Heinkel He 178

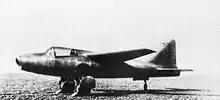
The He 178 V2 (note the squared-off wingtips). This particular aircraft flew only as an unpowered glider

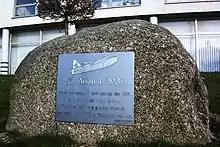
Memorial plaque honoring the world's first jet flight from Heinkel's "Marienehe" factory airfield, in today's Rostock-Schmarl district

On 27 August 1939, the aircraft performed its maiden flight, only days before Germany invaded Poland. This flight, piloted by Erich Warsitz, lasted only six minutes and almost ended in near-disaster due to a misjudgement during the unpowered landing approach, but was successfully recovered. Warsitz later described his groundbreaking flight: "I moved the throttle levers gently forward. As the aircraft began to roll I was initially rather disappointed at the thrust, for she did not shoot forward as the 176 had done, but moved off slowly. By the 300-metre mark she was moving very fast. Despite several attempts I could not retract the undercarriage. It was not important, all that mattered was that she flew. The rudder and all flaps worked almost normally, the turbine howled. Now I would have to take my chances with the landing, losing altitude by side-slipping. I restored her to the correct attitude just before touching down, made a wonderful landing and pulled up just short of the Warnow."